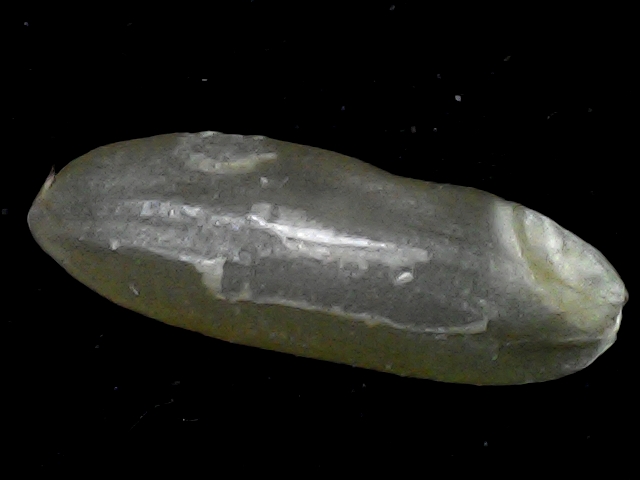
Rice variety: BR23